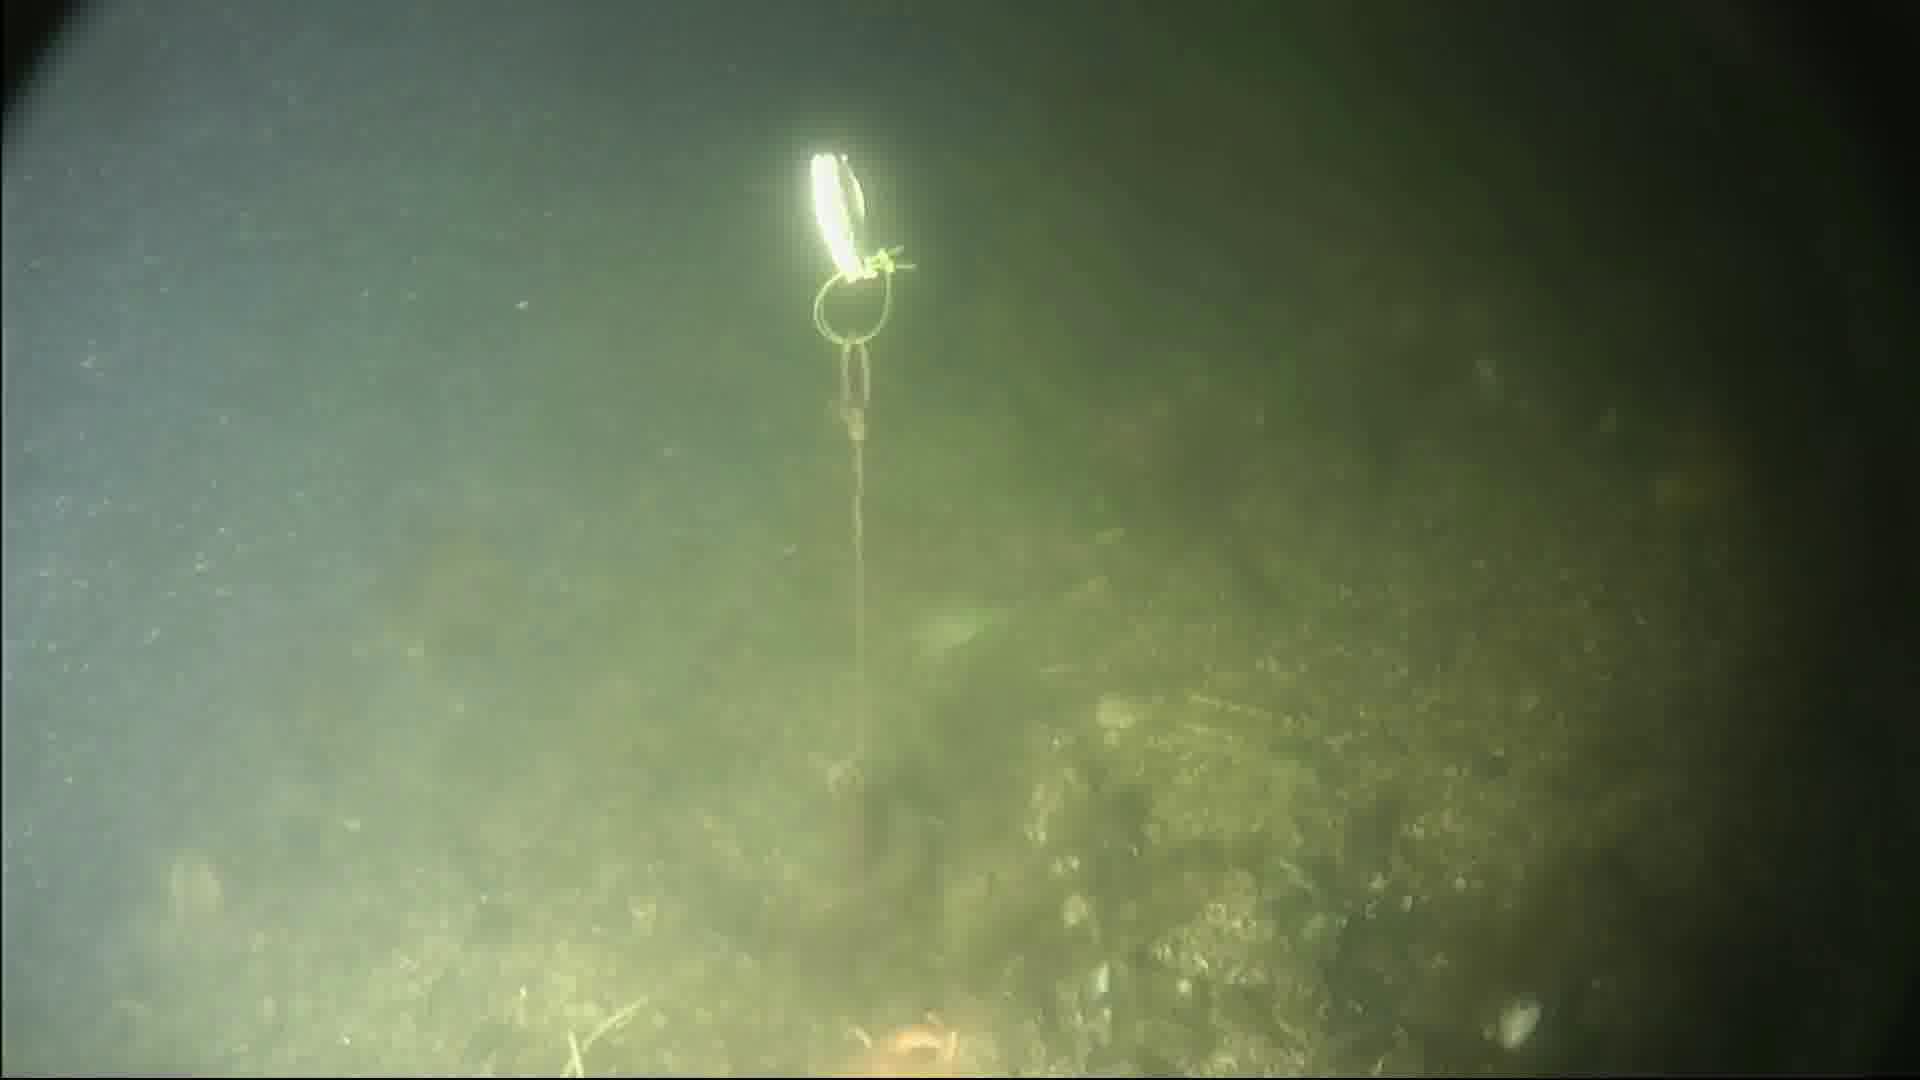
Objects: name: starfish
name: crab